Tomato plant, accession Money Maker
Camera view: horizontal (90 deg, fisheye); turntable rotation: 0 degrees
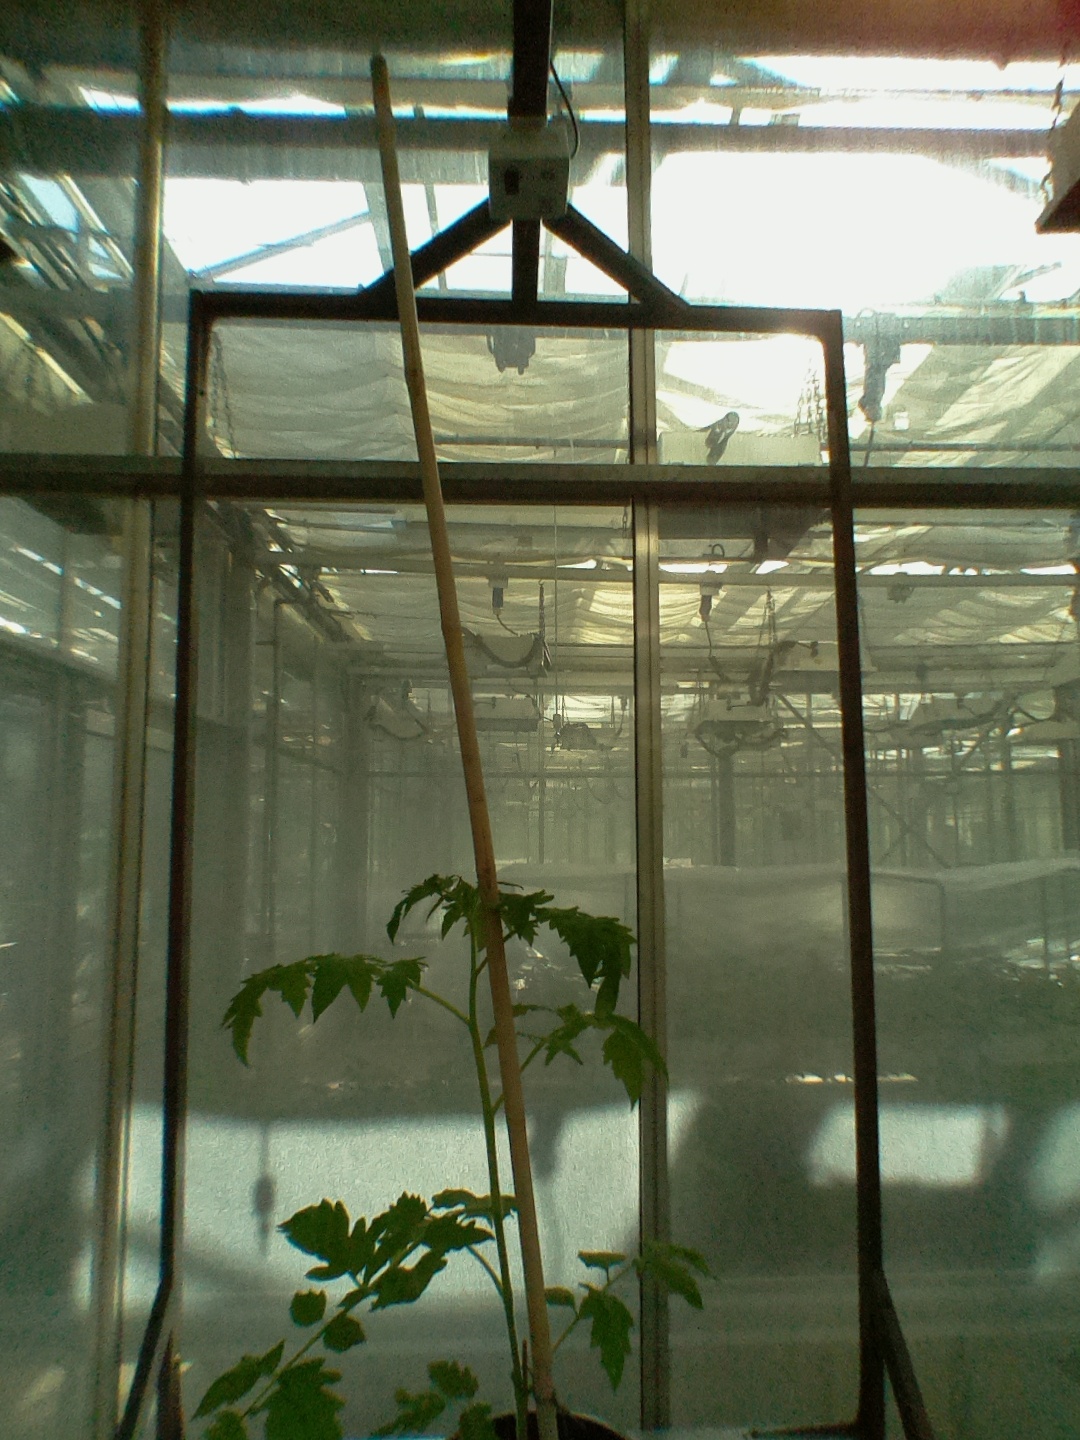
BBCH growth stage 14: 8 of true leaves visible